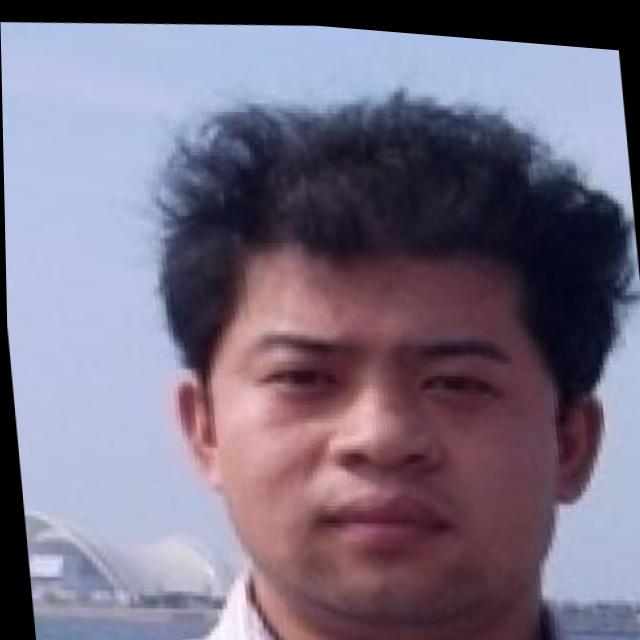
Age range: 21-44